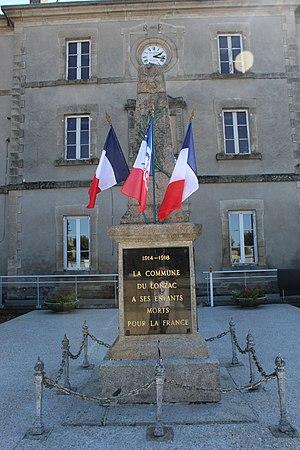
Le monument aux morts
Le Lonzac est une commune française du Massif central, au pied du massif des Monédières dans le département de la Corrèze en région Nouvelle-Aquitaine. La commune est située dans le parc naturel régional de Millevaches en Limousin. Ses habitants sont appelés Lonzacois et Lonzacoises.